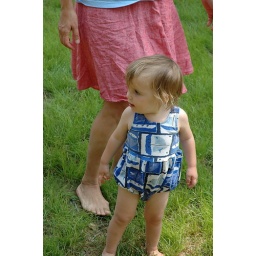
Exploring the field near the bell tower